Hudson County Courthouse

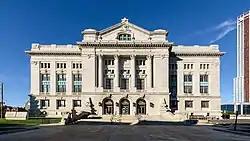

The Hudson County Courthouse or Justice William J. Brennan Jr. Courthouse is located in Jersey City, Hudson County, New Jersey, United States. The six-story structure was originally built between 1906 and 1910 at a cost of $3,328,016.56. It is considered to be an outstanding example of the Beaux-Arts architectural style in the United States.